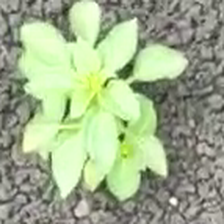
Weed species: Lamber_Quarter_plant(Chenopodium )